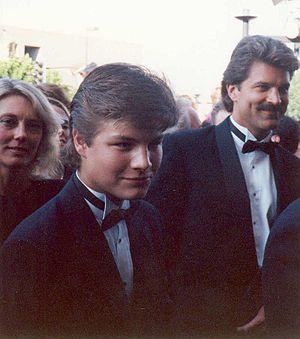
American Crime Story: The Assassination of Gianni Versace est la deuxième saison de la série d'anthologie américaine American Crime Story qui se concentre sur l'assassinat du couturier Gianni Versace en 1997. Le scénario s'inspire du livre de Maureen Orth, intitulé Vulgar Favors: Andrew Cunanan, Gianni Versace, and the Largest Failed Manhunt in U.S. History.